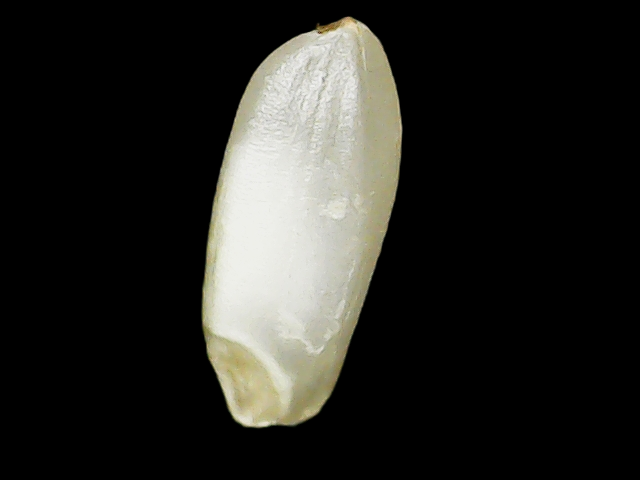
Rice variety: Binadhan10